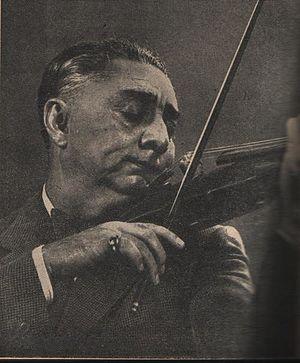
Grigoraș Dinicu est un compositeur et violoniste roumain de la première moitié du XXᵉ siècle.